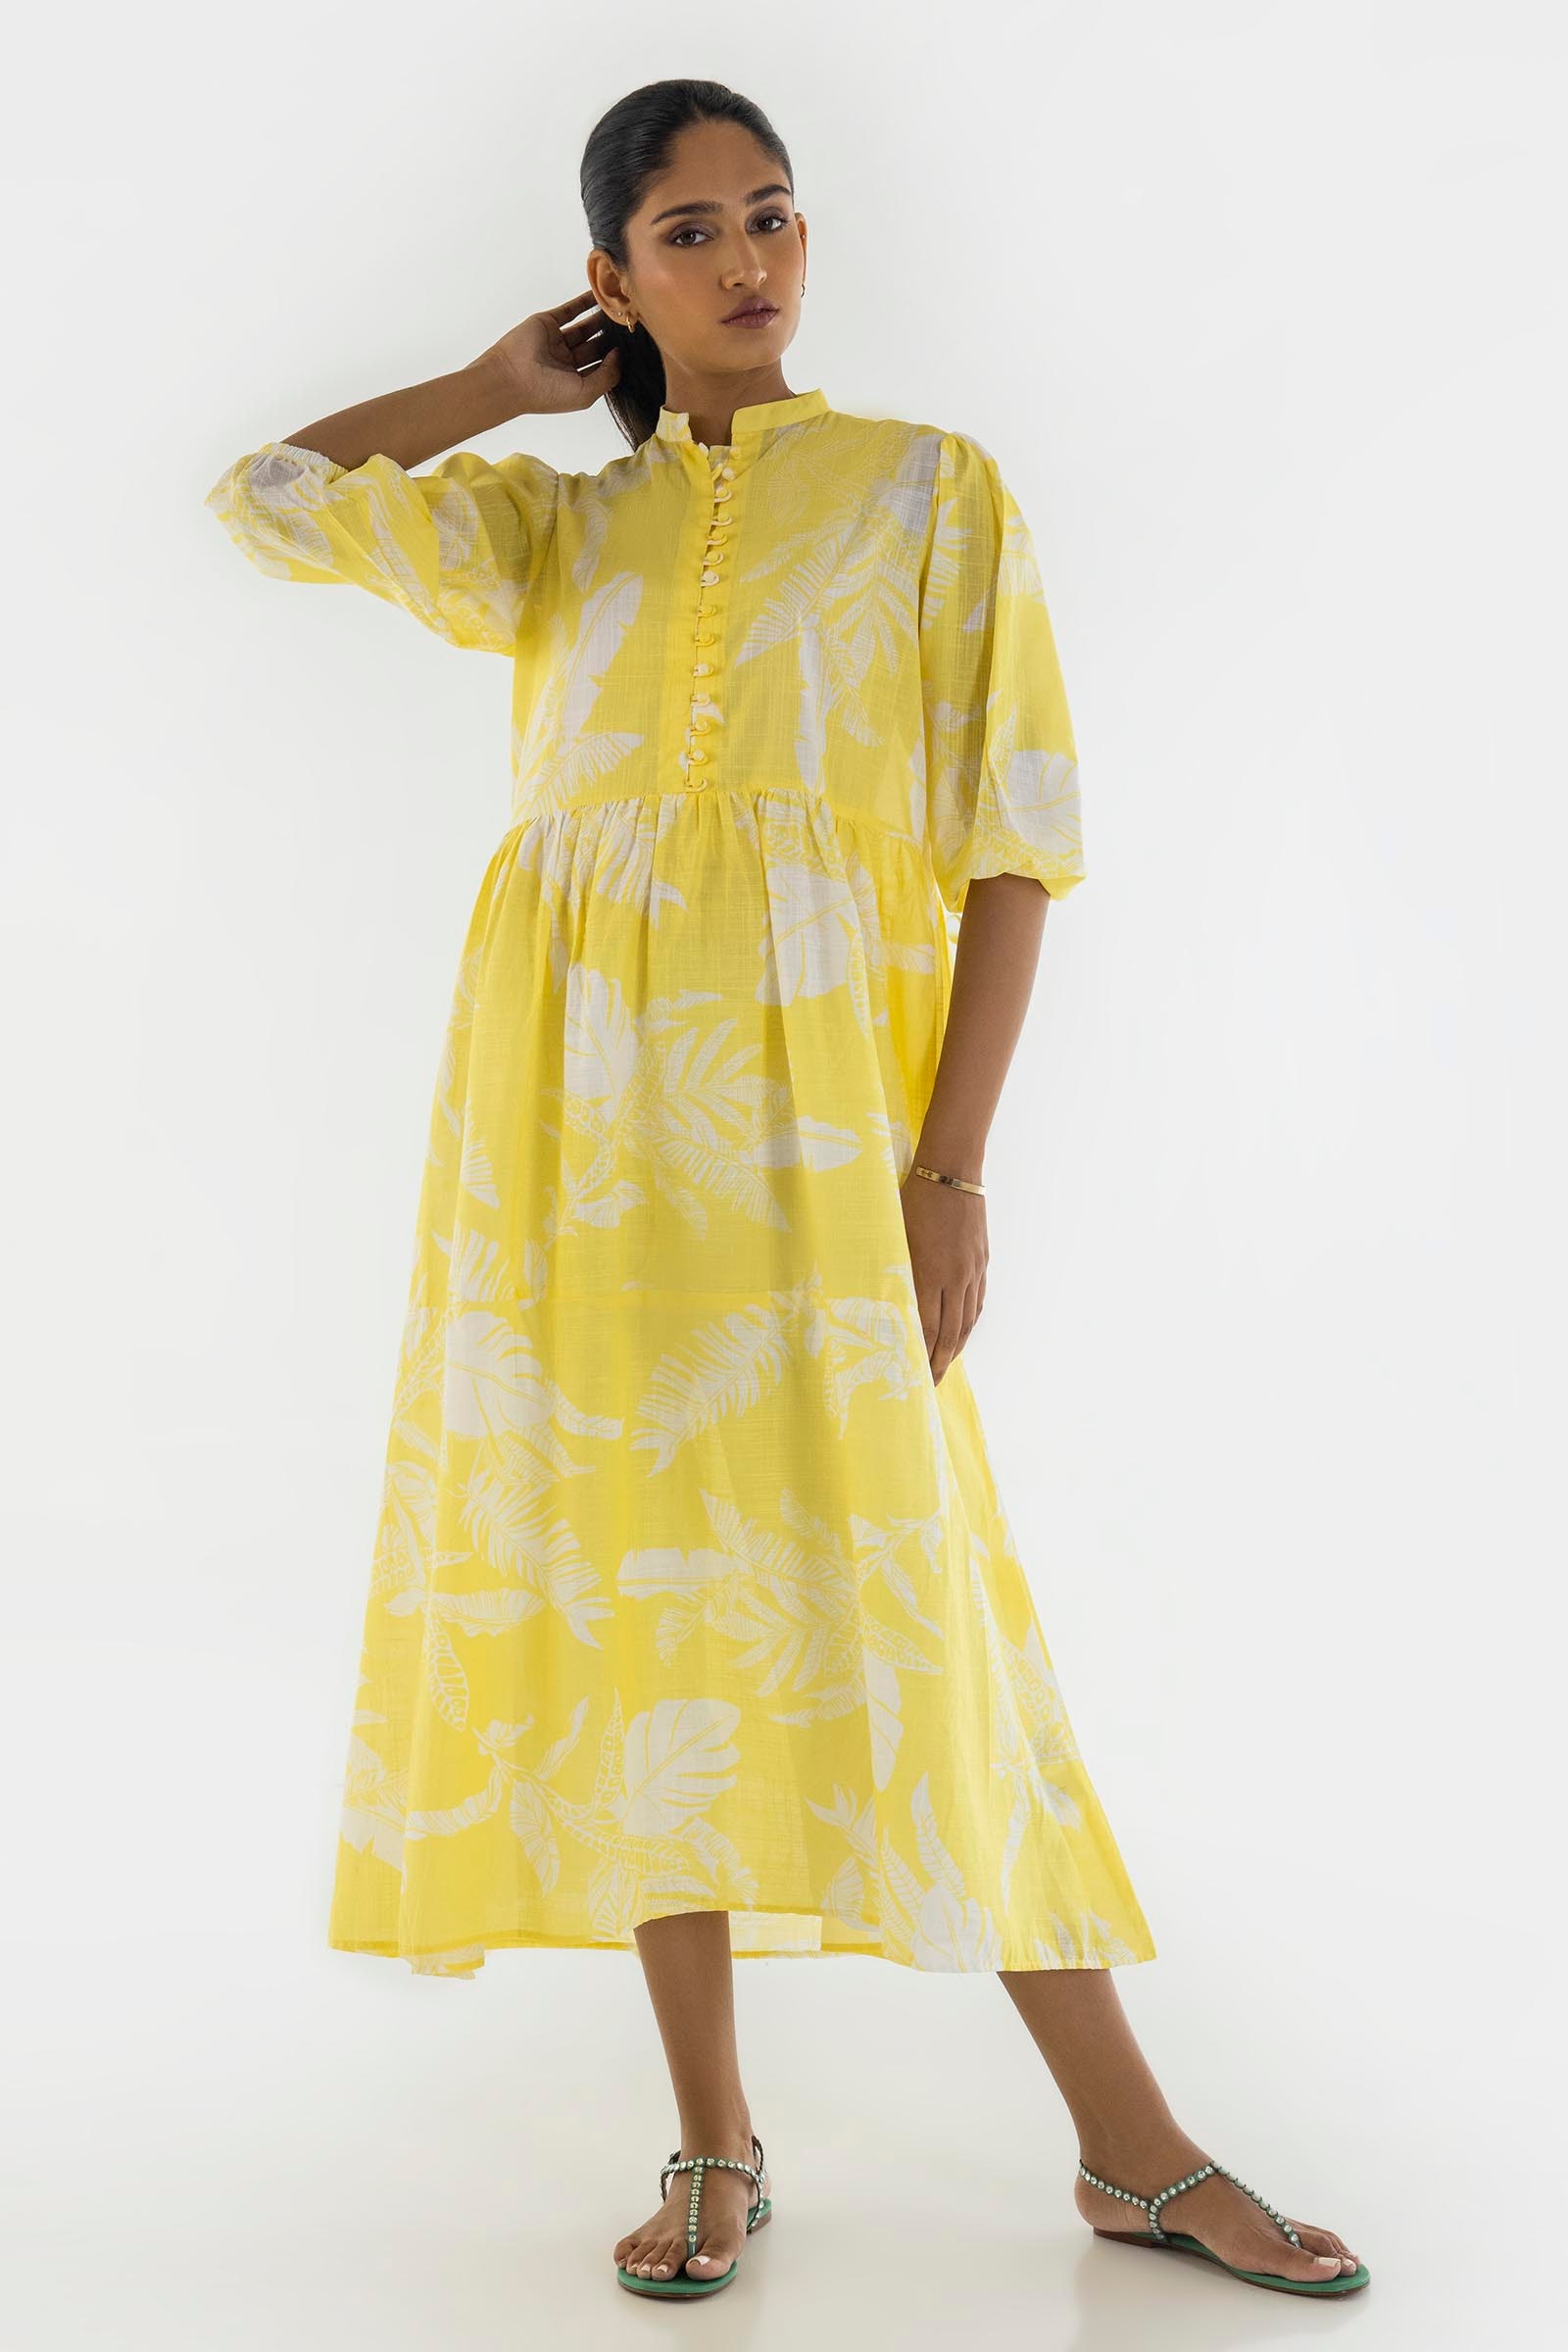
yellow multi turtle print cotton maxi dress